Kashiyama Station

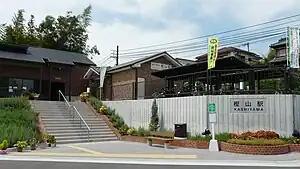
Kashiyama Station, July 2009

is a passenger railway station located in the city of Ono, Hyōgo Prefecture, Japan, operated by the private Kobe Electric Railway (Shintetsu).